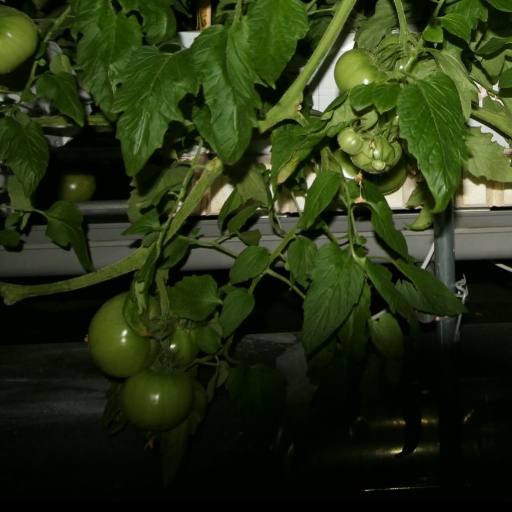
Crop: tomato